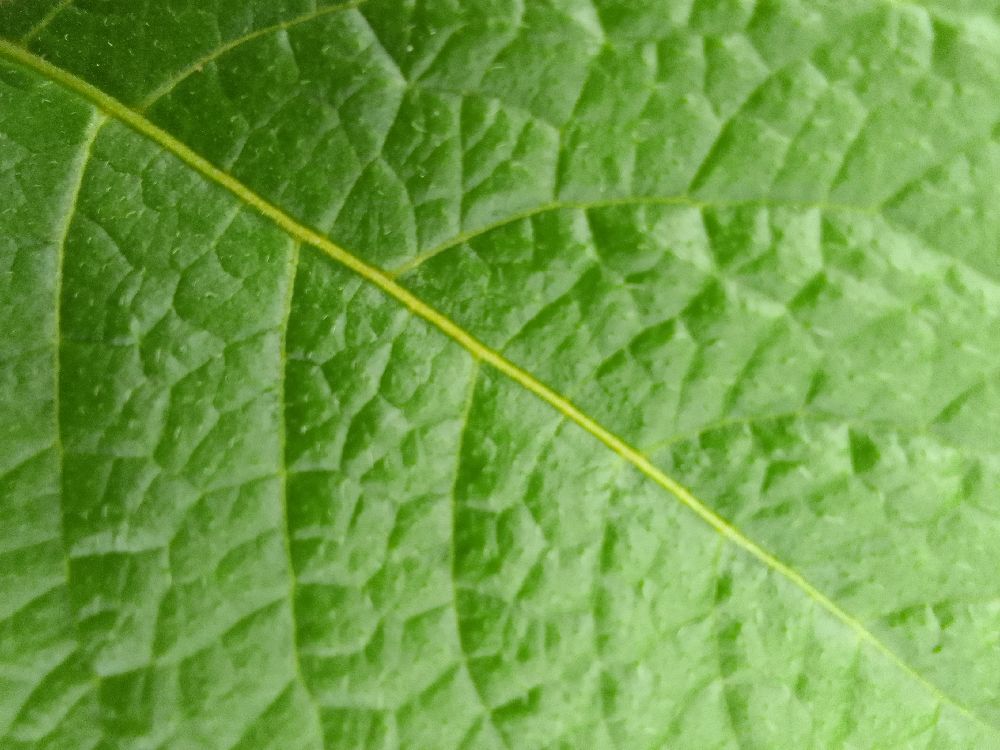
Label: Healthy